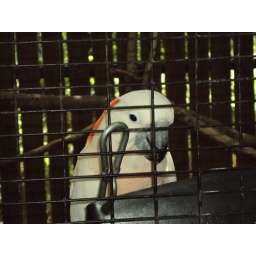
white bird in cage